Siege of Bjelovar Barracks

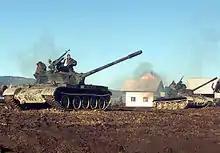
The ZNG captured 75 JNA T-55 tanks in Bjelovar.

The first significant conflict involving the JNA in the Bjelovar area occurred on 1 September, when 14 JNA officers and soldiers were disarmed at a Croatian checkpoint. The commanding officer of the Bjelovar JNA garrison, Colonel Rajko Kovačević, demanded that the weapons to be returned, however the Croatian forces declined the request, claiming that the weapons had already been sent to Zagreb. Tensions greatly increased after 18 ZNG troops from the 105th Brigade, deployed from Bjelovar, went missing during the Battle of Kusonje on 9 September. The civilian authorities in the city demanded that the JNA provide information on their fate, but the JNA declared it had no knowledge of the matter.